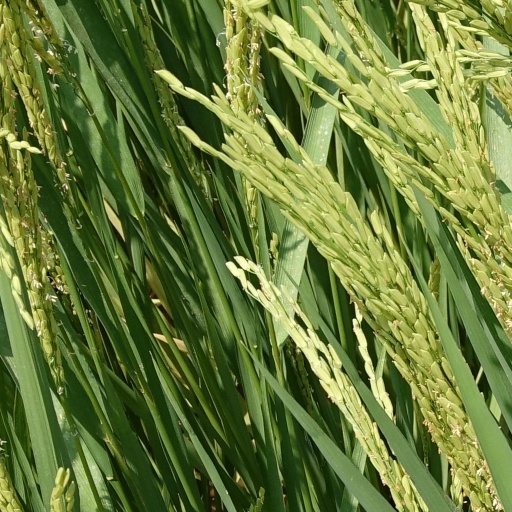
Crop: rice